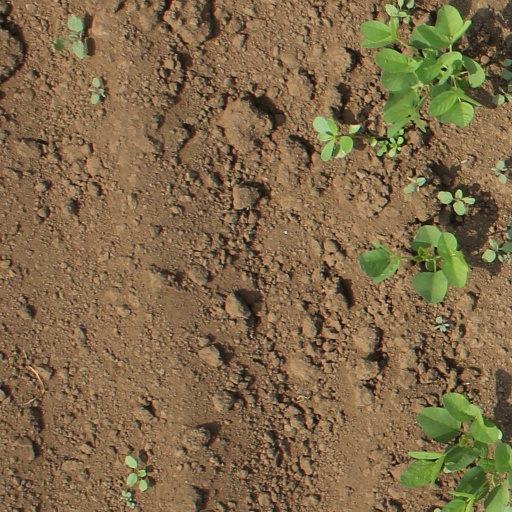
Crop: soybean